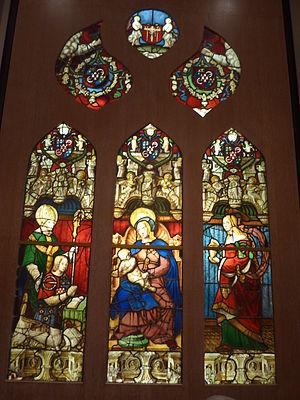
Quimper
La famille de Kersauson est une famille subsistante de la noblesse française, d'ancienne extraction, originaire de Bretagne. Elle fut maintenue noble en 1669 devant le Parlement de Bretagne, à Rennes.
Le musée départemental breton de Quimper, créé en 1846 par la Société archéologique du Finistère, est installé dans l'ancien palais des évêques de Cornouaille, proche de la cathédrale Saint-Corentin. Se définissant comme un « musée de société », il présente l'archéologie et les arts du département du Finistère.
Dinéault [dineɔl] est une commune française du département du Finistère, en région Bretagne.